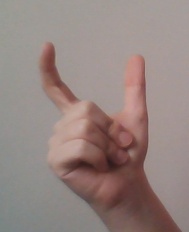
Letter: nun